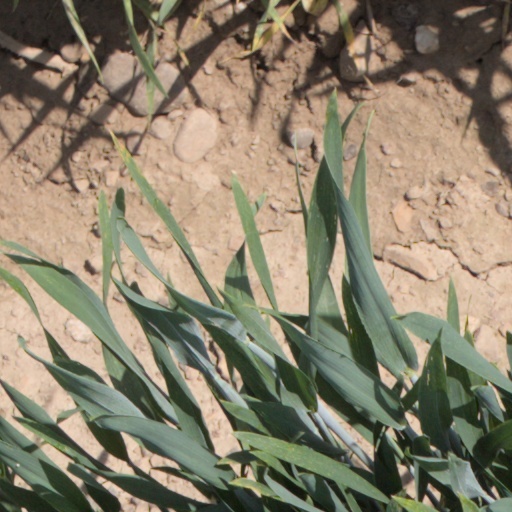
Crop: wheat